Honfleur station

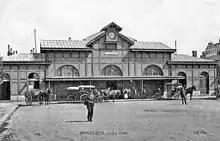
The station circa 1900.

Honfleur station was the railway station for the town of Honfleur, Calvados, in Lower Normandy. The station was the terminus for two railway lines, the main line from Paris via Brionne and the branch line from Paris via Pont-l'Évêque.